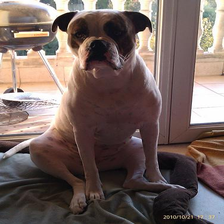
Species: dog
Breed: american bulldog